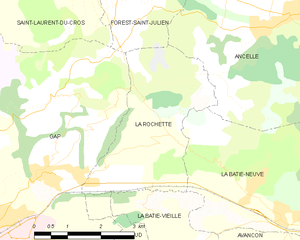
Carte des communes françaises: La Rochette